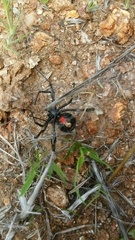
Species: Lactrodectus_hesperus